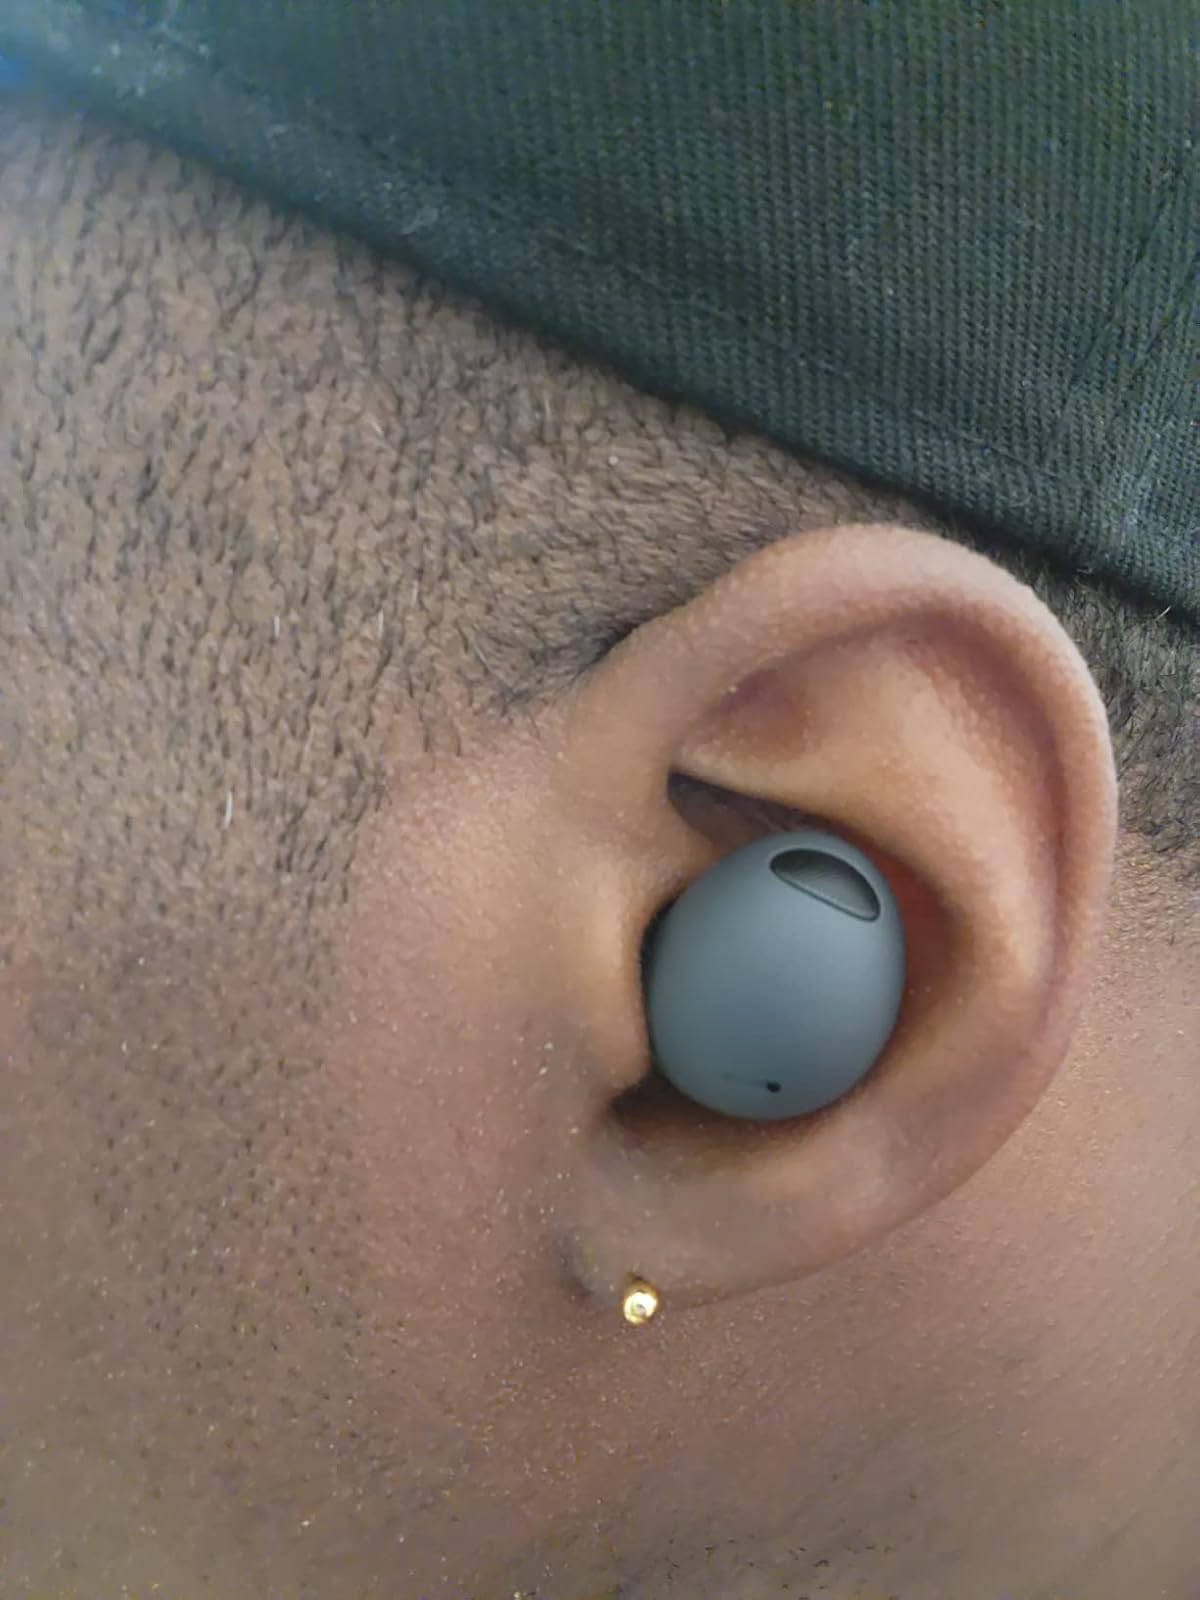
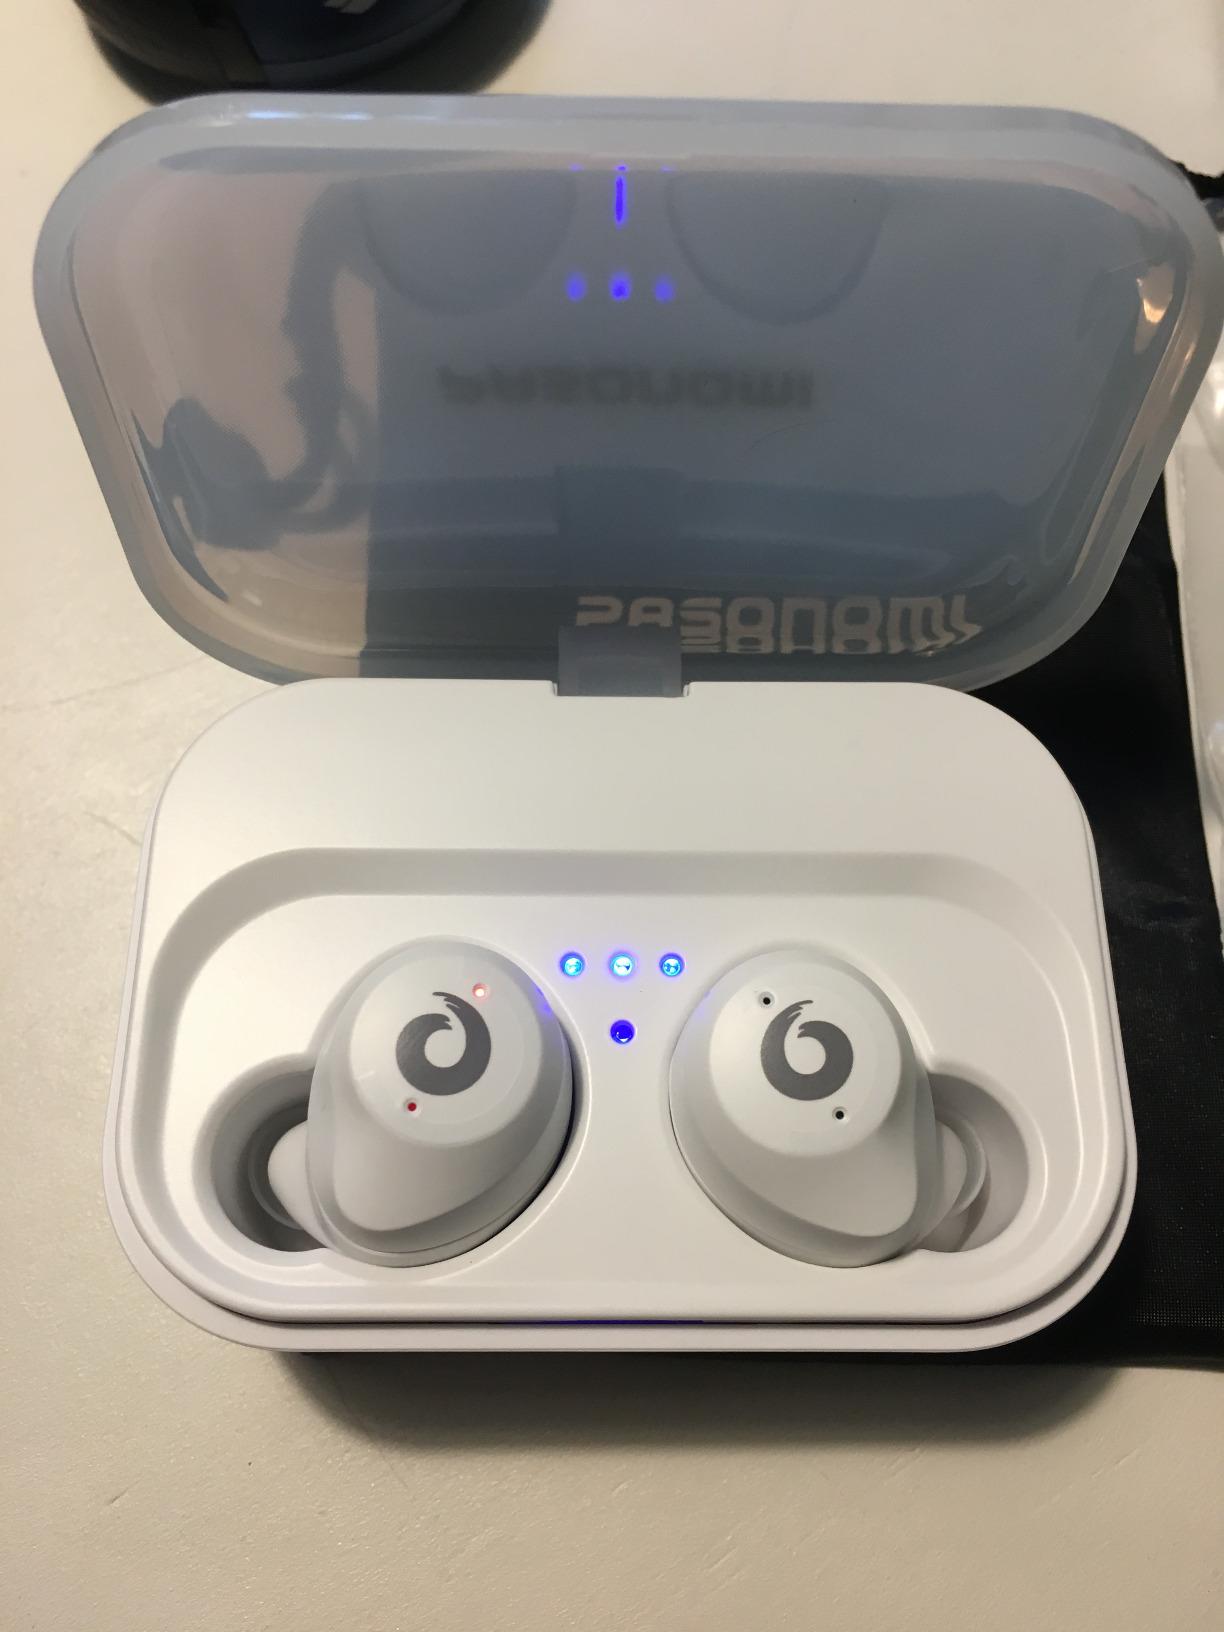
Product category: earbuds
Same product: no